Ilaro

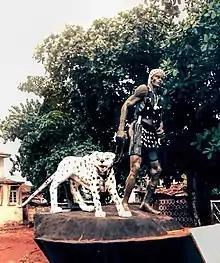
A statue of the warrior Orona in Ilaro

Ilaro is a town in Ogun State, Nigeria. Ilaro's population in 2008 was estimated at 33,000 people, and in 2015 it was estimated to have grown to about 60,000. Ilaro is the headquarters of the Yewa South Local government, known as Yewaland, which replaced the Egbado division of the former Western State, and later became a part of Ogun State of Nigeria. Ilaro town is about from Abeokuta, the Ogun State capital, and about from Ikeja, the capital city of Lagos State. Ilaro's area is about .